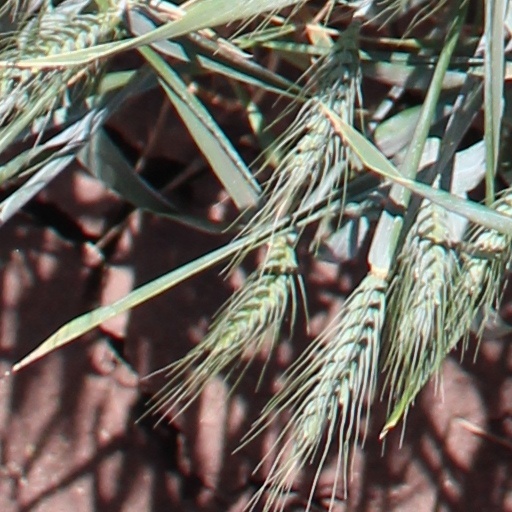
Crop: wheat